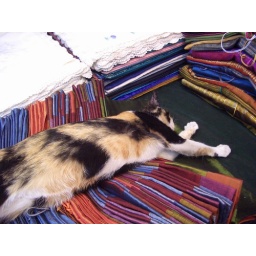
the cat that slept in the night market of Chiang-mai, Thailand